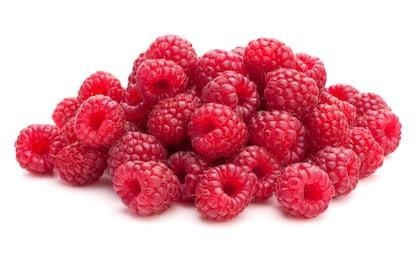
Label: raspberry